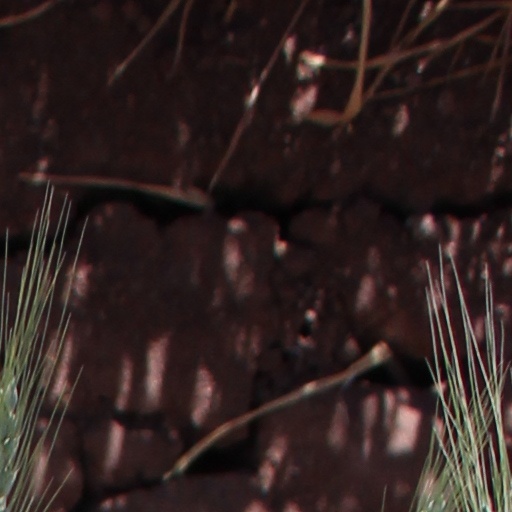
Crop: wheat